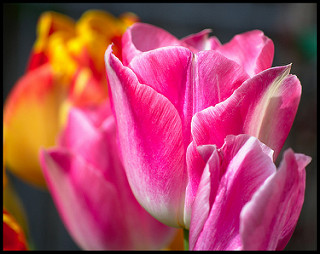
Flower: tulip